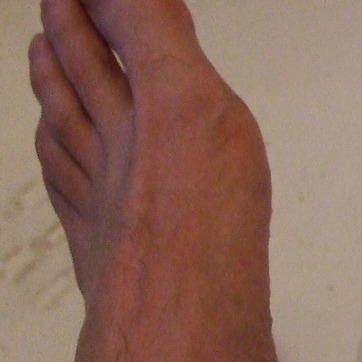
Material: skin